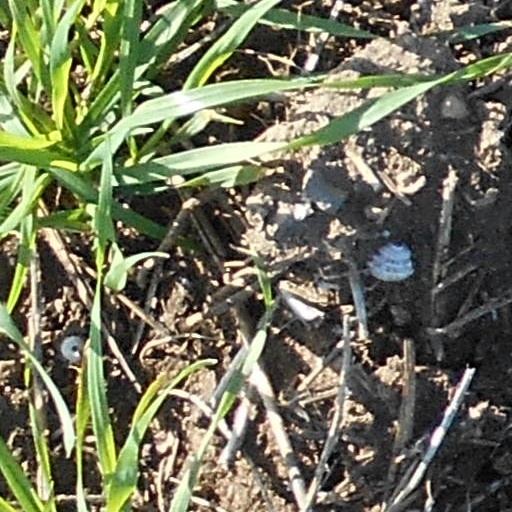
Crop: wheat